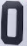
Number: 0